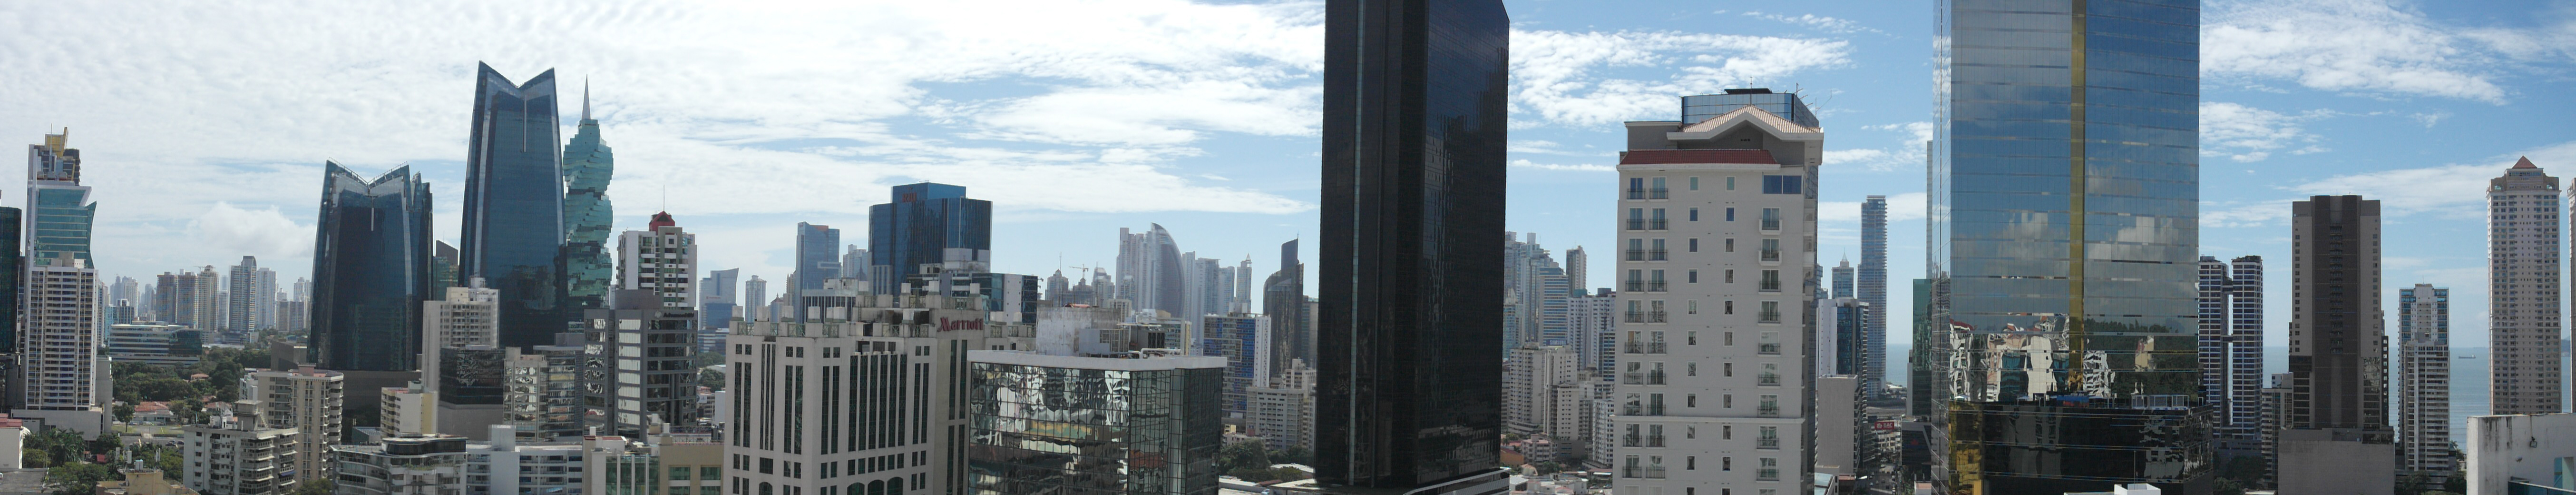
panama, buildings, business, landscape, arquitecture, skyscraper, metropolitan area, metropolis, building, city, landmark, skyline, urban area, daytime, tower block, cityscape, sky, tower, downtown, condominium